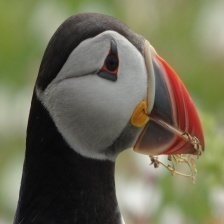
Species: PUFFIN
Scientific name: FRATERCULA